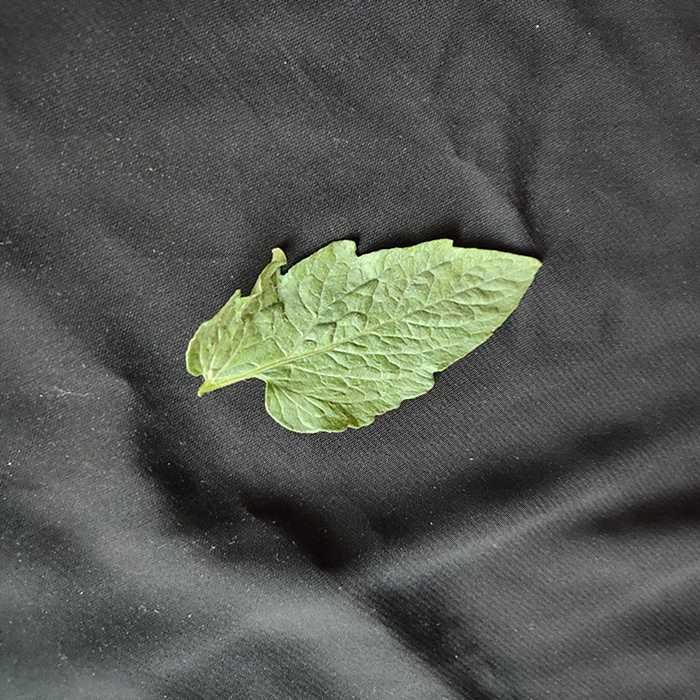
Plant: Tomato
Label: Tomato Fresh leaf